Swe Zin Htaik

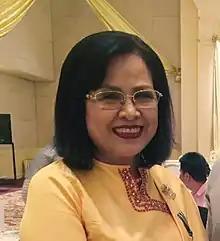

Swe Zin Htaik (born 13 June 1953; also spelt Swe Zin Htike and Grace) is a Myanmar Academy Award-winning actress, acting in over 200 movies throughout her film career, debuting in 1971. She retired from filming in 1991. She currently works with Population Services International, an international NGO in Burma, focusing on sex and HIV education. Swe Zin Htaik graduated from State High School No. 2 Sanchaung (now BEHS 2 Sanchaung) and subsequently attended the Rangoon Institute of Economics, graduating in 1977 with a bachelor's degree in commerce.